Blossom Twins

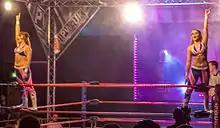
The Blossom twins in 2012

She lost the title to Lady JoJo (formerly Josie) on 28 August, at OVW's "Summer Scorcher". In the end of 2010, the duo quickly started a scripted rivalry with Lady JoJo and Taryn Shay, which led to a Loser Leaves OVW match at OVW's "Saturday Night Special" on 11 November, in which they lost and were forced to leave OVW.